Manuel Marín

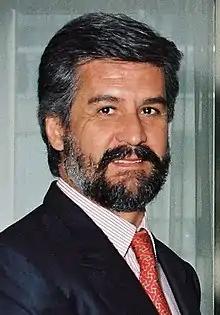
Marín in 1996

Manuel Marín González (21 October 1949 – 4 December 2017) was a Spanish politician, former President of the Congress of Deputies of Spain. He was a long-time member of the European Commission, and acting president during the Santer Commission following the resignation of Jacques Santer. He is considered the father of the Erasmus Programme.